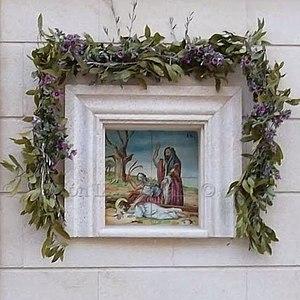
Castalla est une commune de la province d'Alicante, dans la Communauté valencienne, en Espagne. Elle est située dans la comarque de l'Alcoià et dans la zone à prédominance linguistique valencienne.